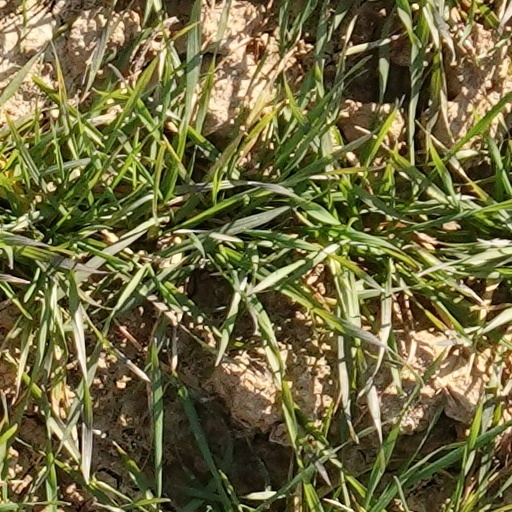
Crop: wheat